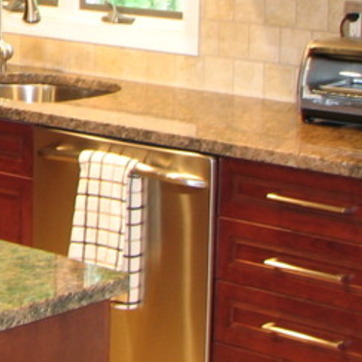
Material: metal